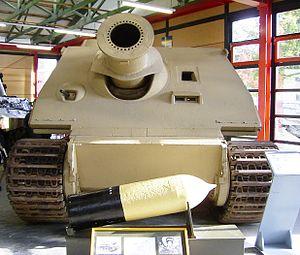
Le musée allemand des Blindés de Munster est, ainsi que son nom l’indique, un musée militaire allemand situé à Munster en Basse-Saxe ; il présente des collections de véhicules blindés en se concentrant sur l’exposition de l’histoire de l’arme blindée en Allemagne depuis 1917.